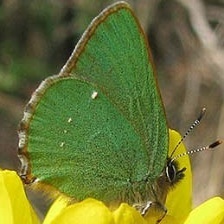
Species: GREEN HAIRSTREAK
Butterfly family (ImageNet category): lycaenid_butterfly